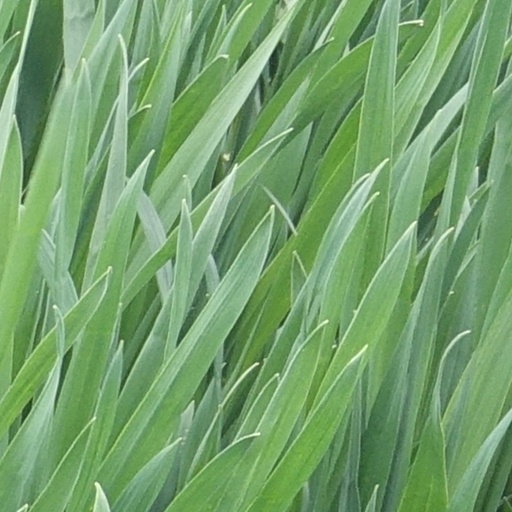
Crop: wheat